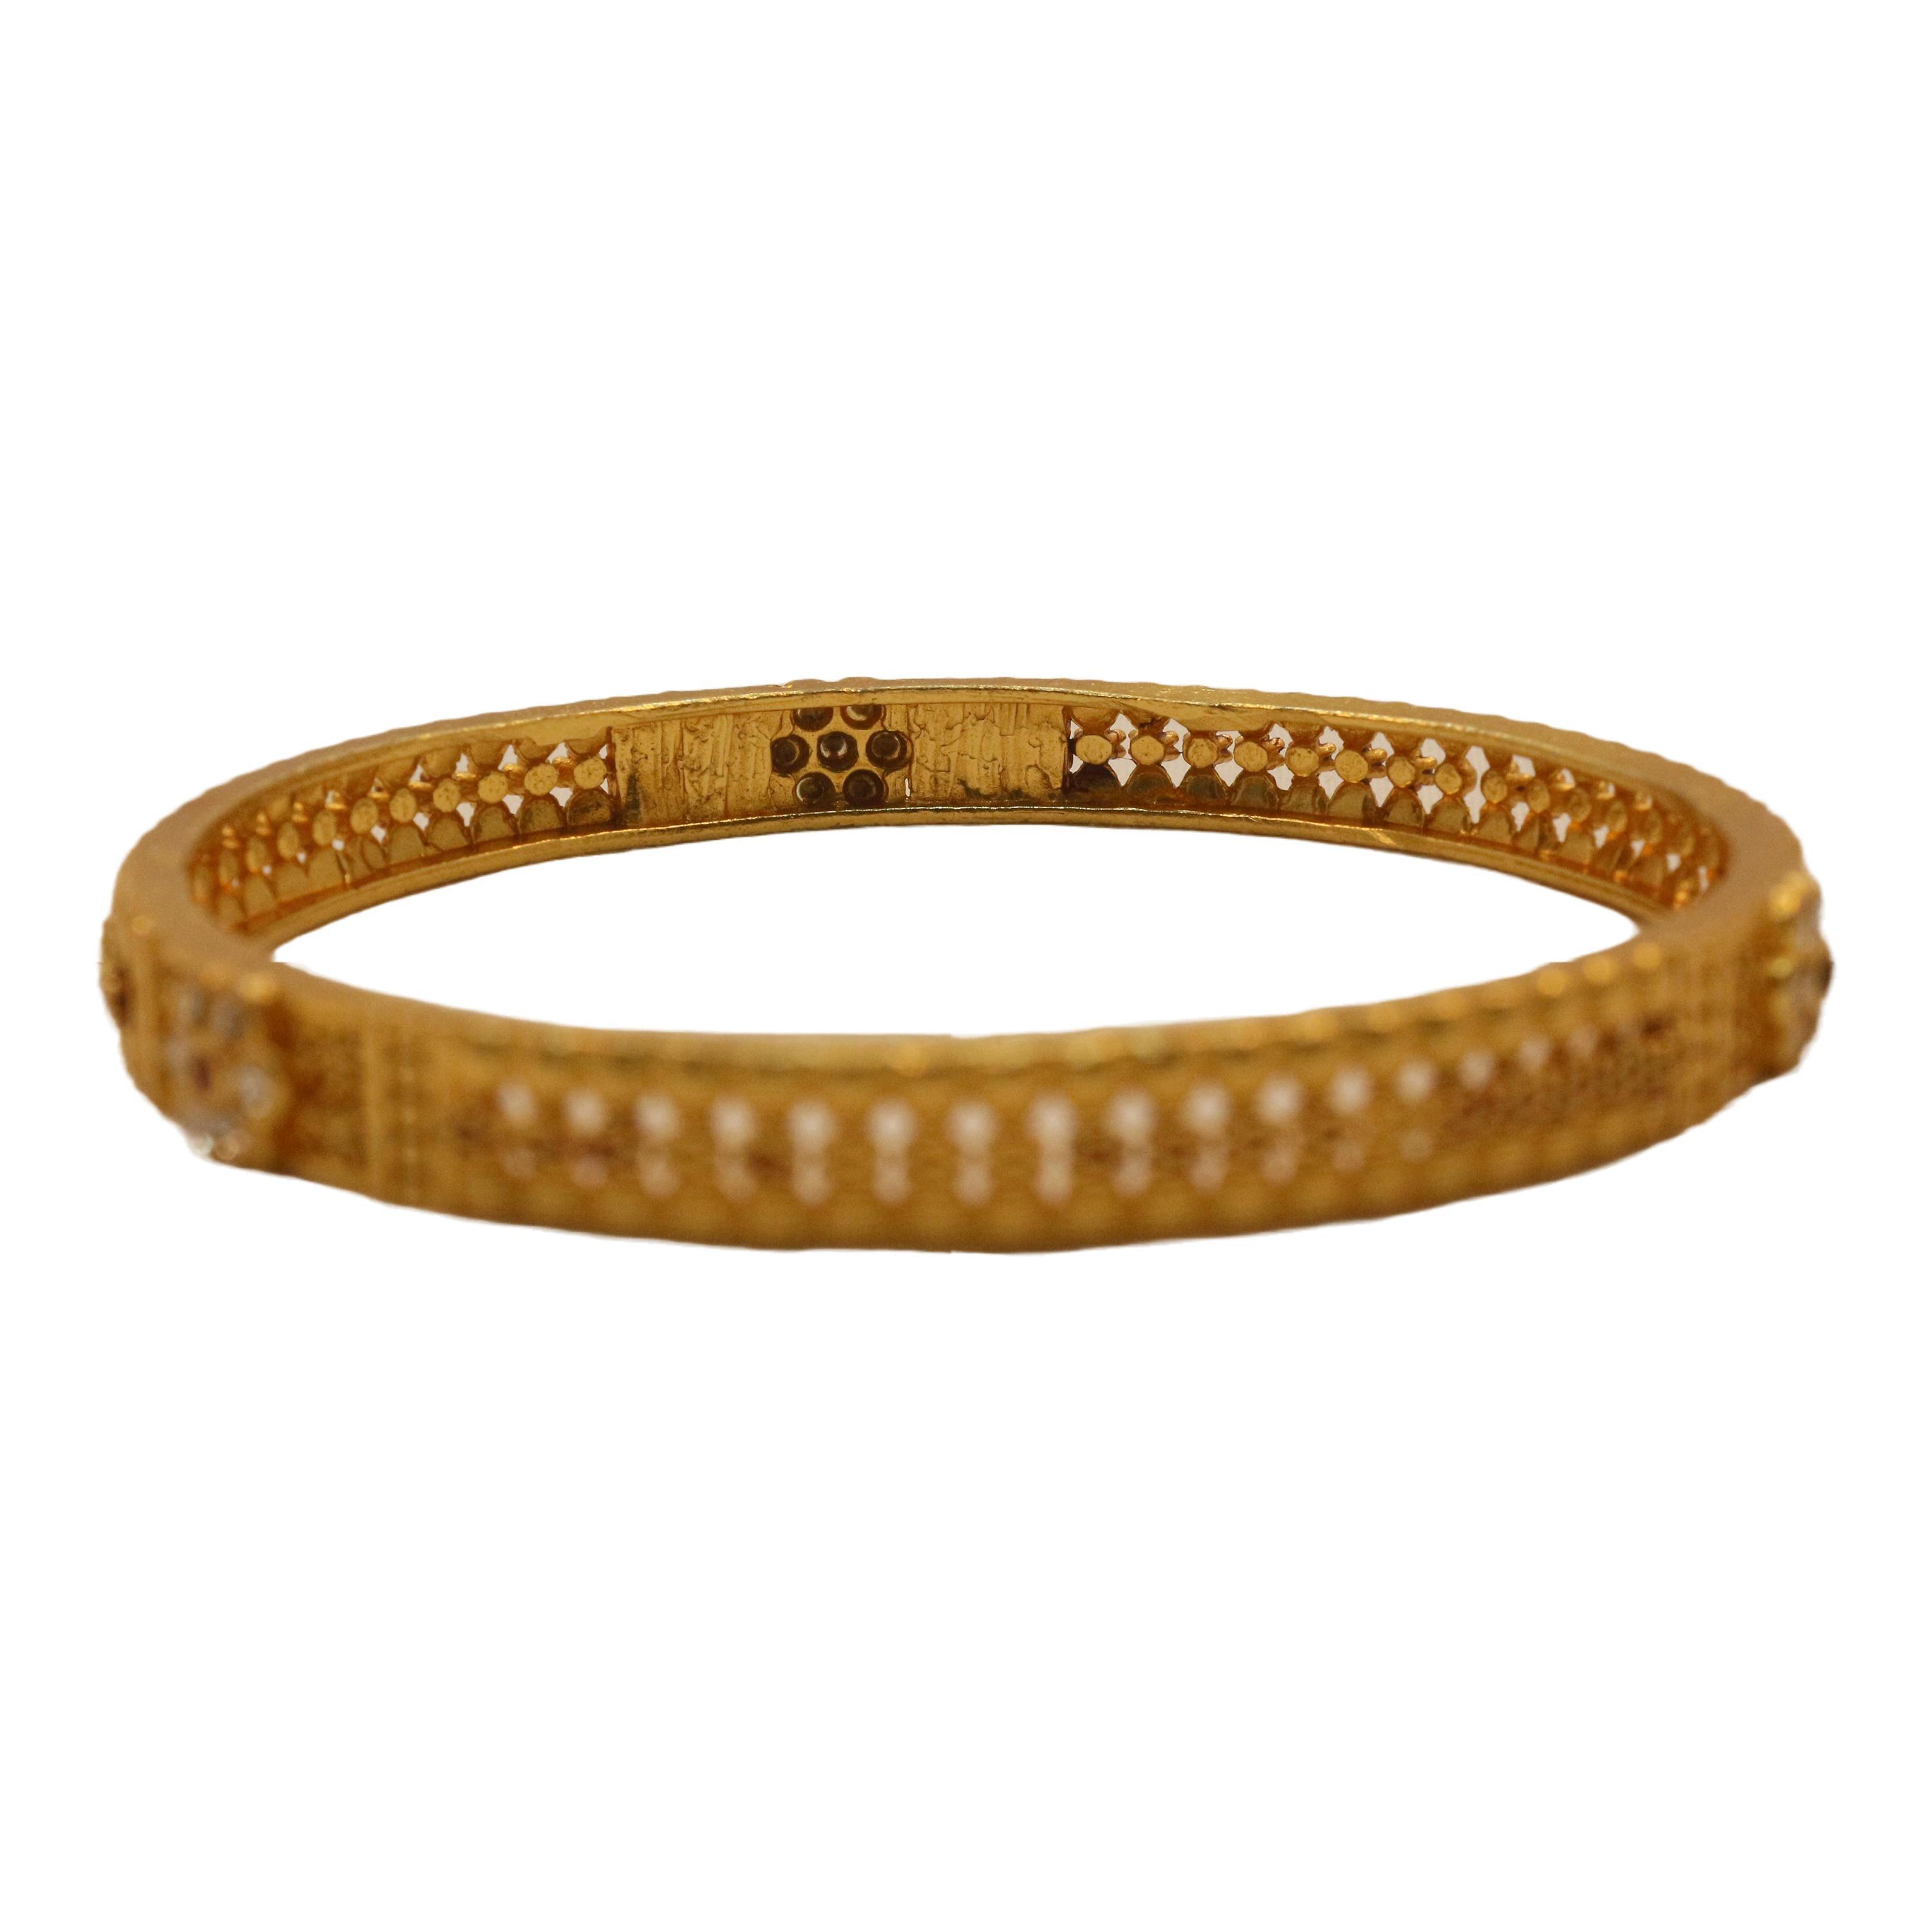
OMORFO Gold Plated Traditional Rajwadi Jewellery Inspired Ethnic Filigree Style Bangles/Kada/Festive Bangles for Women and Girls
Type: Bangles
Brand: OMORFO
Price: Rs. 5999
 We Have Designed And Crafted Them At Our Own Manufacturing Facility To Develop A Product Of This Superior Quality To Give Perfection Of Original Gold Designing,Each And Every Piece Is Produced Under Stric Quality Production,We Had Coated Them With One Gram Gold Polish To Give A Real Look Finish ,We Have Protected Its Shine Through .3Mm Lacker Coating Thats Give It Longer Life,So Wear This Masterpiece Of Latest Fashion And Designing Without Worrying About Anything.
Features: Stylish Latest Design Fancy Party Wear Traditional Bangles Set,Gift For Women - Ideal Valentine, Birthday, Anniversary Gift For Someone You Love,Quality Gold Plated Jewellery. Gives Original Gold Jewellery Look.,Well Suitable With All The Kind Of Outfits For Those Feminine Stylish Looks.,Made Of Premium Quality Materials.
Included: 1 Bangle Set